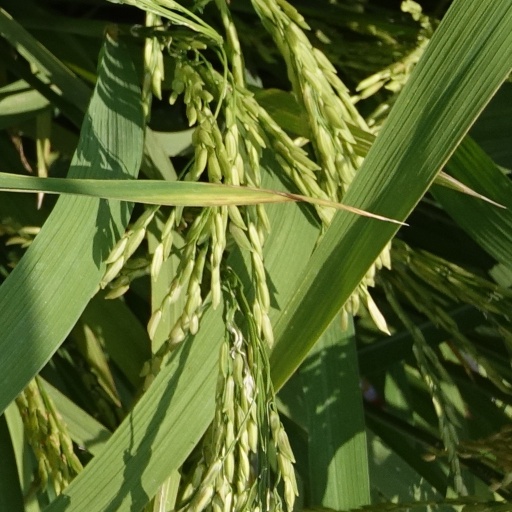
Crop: rice